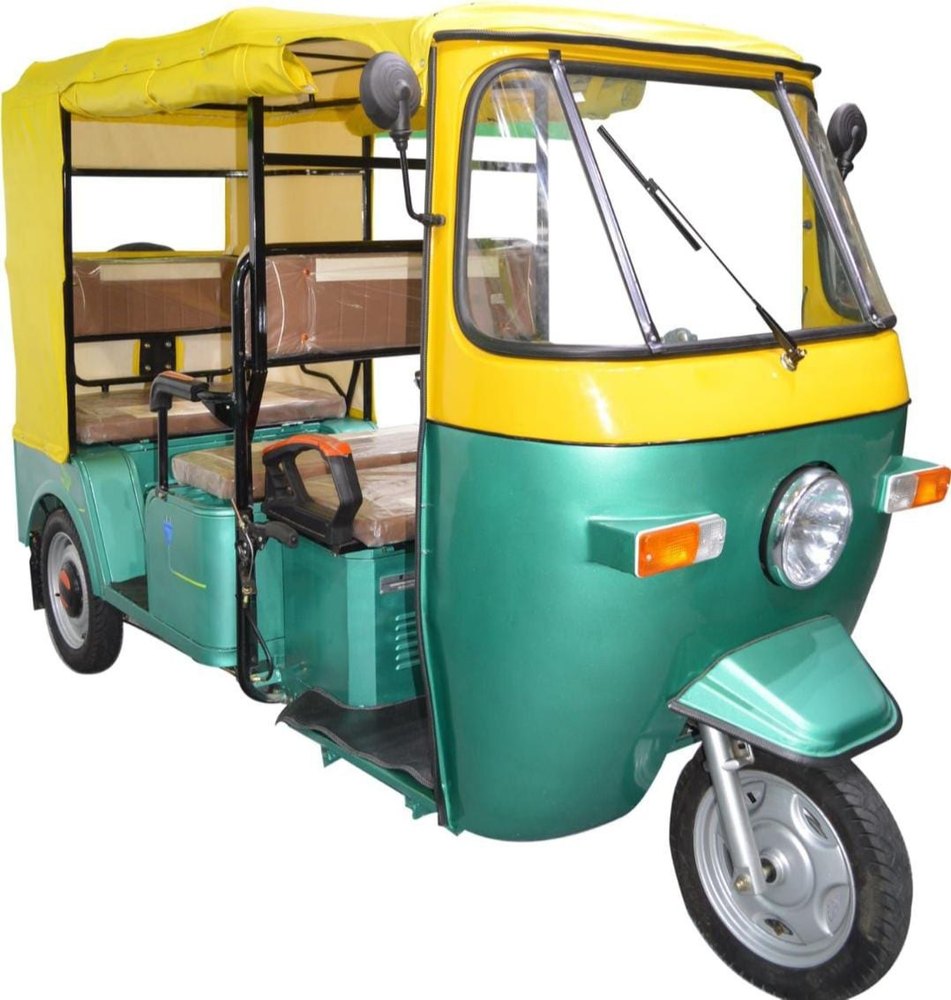
Vehicle type: Auto Rickshaws